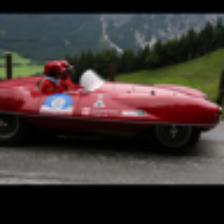
Label: NonHuman